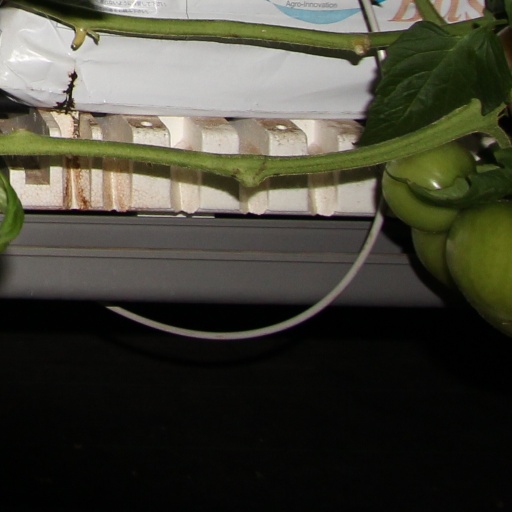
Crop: tomato